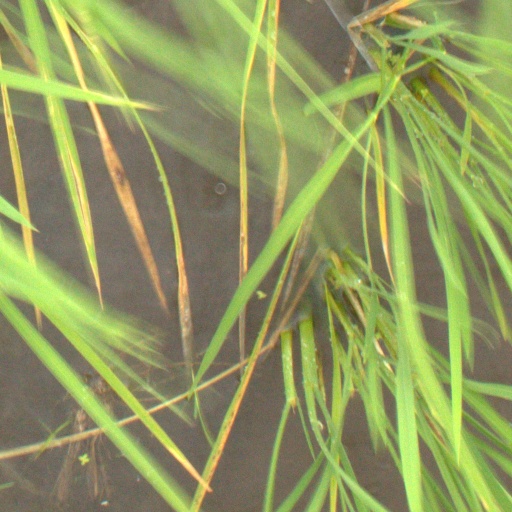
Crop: rice